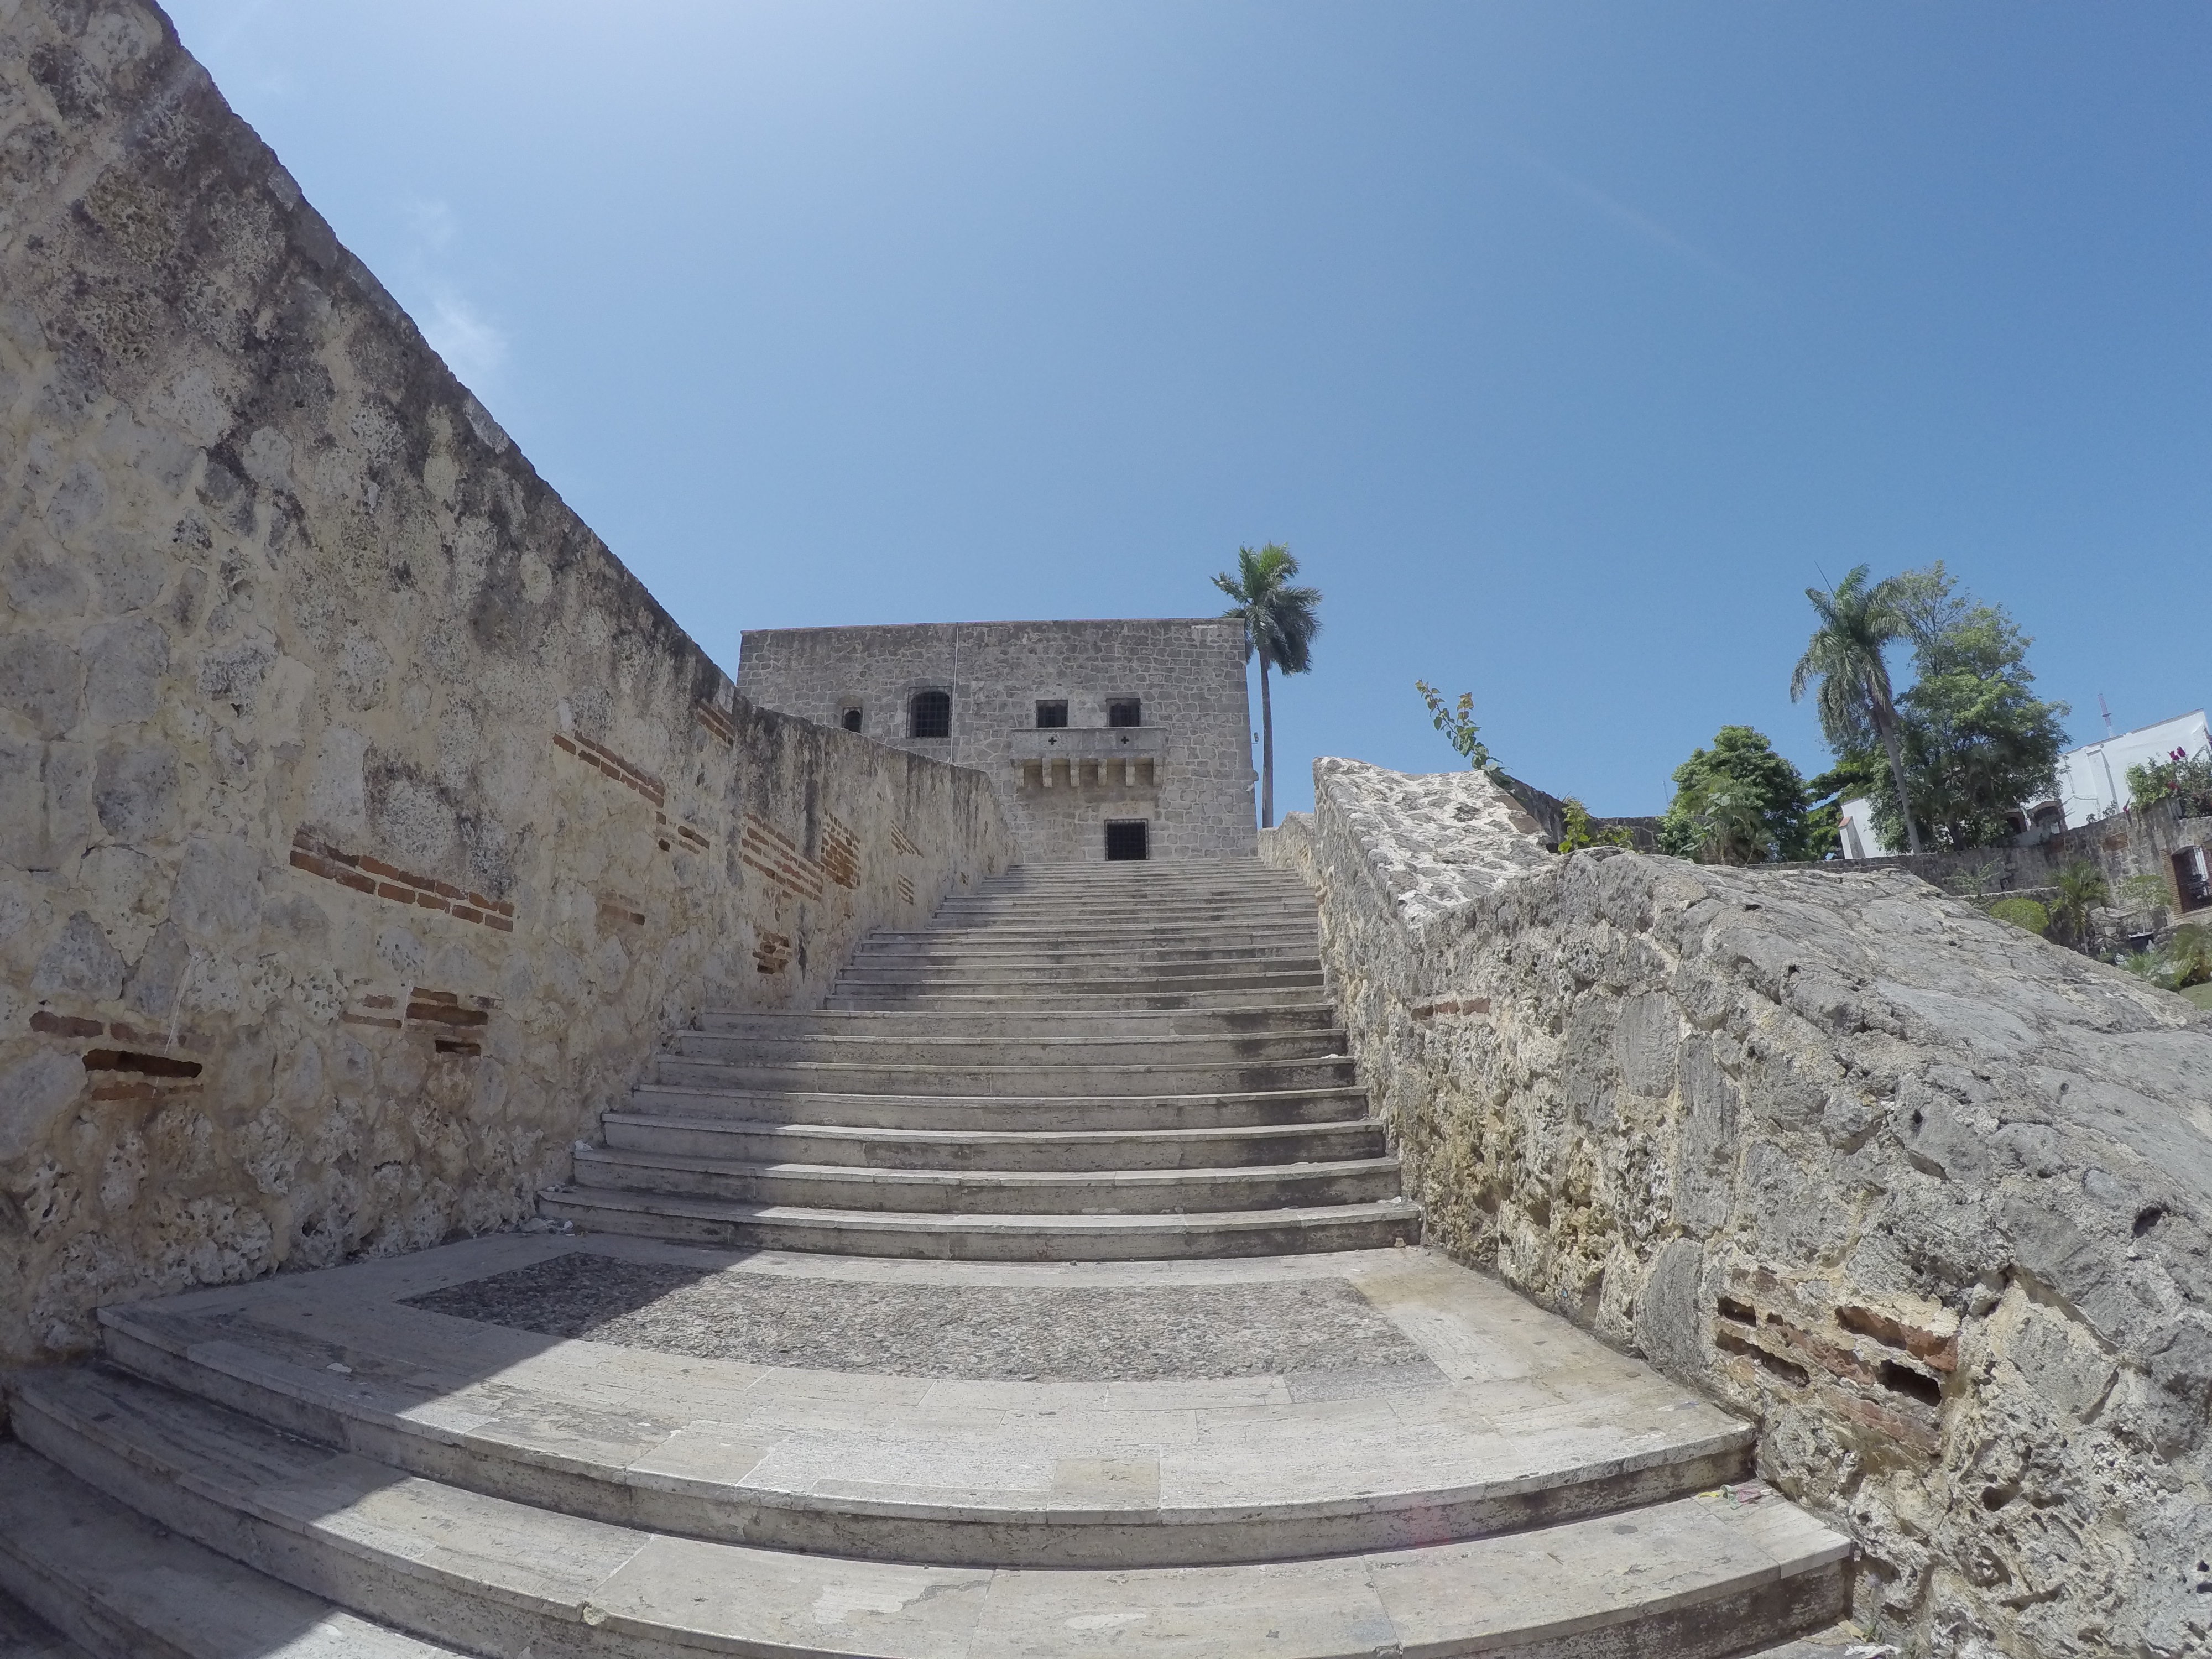
wall, fortification, ruins, archaeological site, ancient history